Horse symbolism

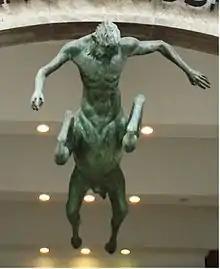
Centaur statue in Hamburg.

The "centaur myth" refers to "the perfect coupling between instinct and reason, between intelligence and brute force", as symbolized by the image of a human bust attached to a horse's body, rump and limbs. The "Dictionnaire des symboles" asserts that all the rites, myths, poems and tales evoking the horse simply highlight this relationship between rider and mount, considered, in psychoanalytical terms, to represent that of the psychic and the mental: "if there is conflict between the two, the horse's race leads to madness and death, but if there is agreement, the race is triumphant". For riders, it's a matter of controlling instinct (the animal part) with the mind (the human part). Carl Gustav Jung notes an intimate relationship between riders and mounts. In "Métamorphoses de l'âme et ses symboles" (Metamorphoses of the Soul and its Symbols), he argues that "the horse seems to represent the idea of man, with the instinctual sphere subject to him [...] legends attribute to it characters that are psychologically linked to the unconscious of man: [they] are endowed with clairvoyance [...] they guide the lost [...] they have mantic faculties [... they also see] ghosts". For him, the horse seems to metaphorize the libido, the psychic energy emanating from the unconscious, and the animal part of the human being. According to Marie-Louise von Franz, the horse represents animal, instinctual psychic energy, considered in its purest essence and often linked to the shadow, notably in "Le Cycle du Graal".